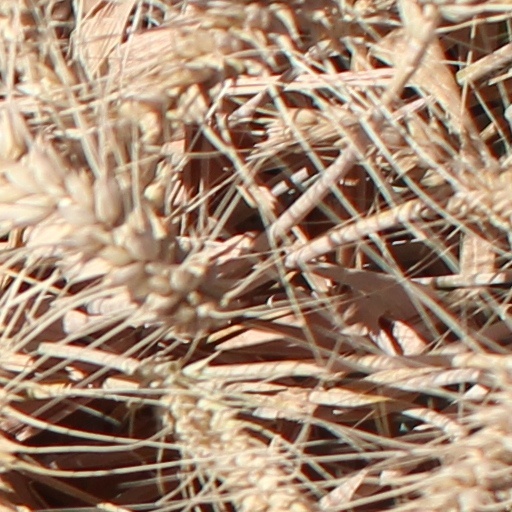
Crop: wheat